German electronic music

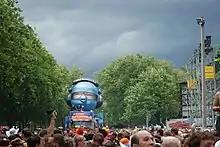
Love Parade in Dortmund, 2008

With the onset of globalisation, German, French and American musical influences contributed into developing a world-wide popularity for EDM, a broad term covering musical genres stemming from electroclash to techno. Germany's electronic music contributed to this global transition of electronic music from underground art to an international phenomenon, with festivals such as Love Parade, Winterworld and MayDay gaining prominence alongside raves and clubs. German electro artists and DJs continue to gain mass popularity, including Zedd, Robin Schulz, Paul van Dyk and Crazy Frog. Paul van Dyke, raised in East Germany, was majorly involved in the Berlin techno scene and is considered one of the best DJs internationally. In 2018, the "New York Times" described Berlin as "arguably the world capital of underground electronic music".